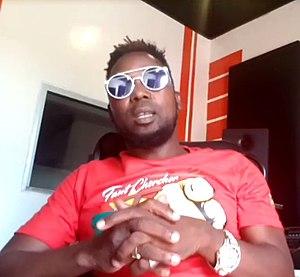
Image extrait du video de la Voice of America.
Dez Altino, de son nom civil Tiga Wendwaoga Désiré Ouédraogo, est un chanteur burkinabé. Il fait partie de la génération montante de la musique moderne burkinabè. Mais, sa particularité est qu’il s’inspire des rythme traditionnels comme le Liwaga et le Wiire. Il a collaboré à de nombreuses reprises avec d'autres artistes burkinabés de renom tels que Floby et Agozo.